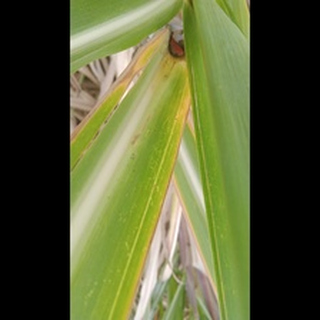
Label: sugarcane_yellow_leaf_disease